Describe the emotion expressed in this image:  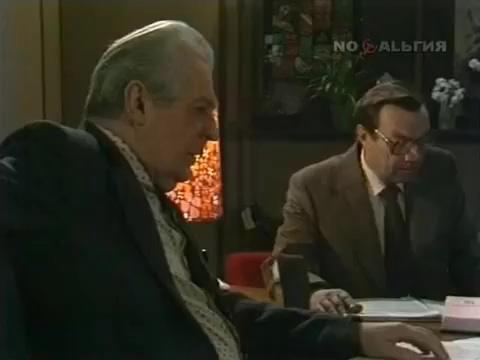
This person displays Suffering, valence and arousal with low intensity.